Abyssinian guinea pig

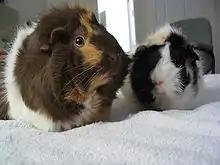
A pair of Abyssinians with part-colored coats

The Abyssinian is set apart from other guinea pigs by its unique coat. The hair of an Abyssinian is approximately an inch and a half long and is marked with swirls of hair known as rosettes. Abyssinians must have even-numbered rosettes. On a show quality Abyssinian, there will be eight or ten distinct rosettes: one on each shoulder, two or four on the back, one on each hip, and two on the rump. The fur comes in many colors and patterns, including self, tortoiseshell, brindle, and part-color. However, it is difficult to breed an Abyssinian with ideal rosettes, and many pet-quality cavies have imperfect coats. An Abyssinian also requires special grooming due to the unique nature of its coat. The Abyssinian is described as being more energetic than most other cavy breeds, but easier to train due to its inquisitive nature.